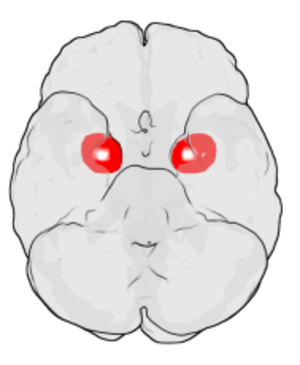
L'amygdale ou complexe amygdalien est un noyau pair situé dans la région antéro-interne du lobe temporal au sein de l'uncus, en avant de l'hippocampe et sous le cortex péri-amygdalien.
La neuroéthique est une discipline à cheval entre les neurosciences et la philosophie et relève plus particulièrement du domaine de l'éthique.